Tornadoes of 2019

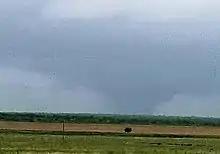
A large EF3 tornado that stuck the town of Ballinger, Texas on May 18, 2019.

In mid- to late May, the mid-level pattern across the United States was characterized by an expansive area of high pressure across the Southeast and an abnormally strong trough across the West. With warm, moist air propagating northward from the Gulf of Mexico, and several mid-level impulses intersecting this unstable airmass, conditions became ideal for sustained and significant severe weather beginning on May 17. In the 13 following days, more than 500 reports of tornadoes were received by the Storm Prediction Center, an occurrence only seen four previous times in 2003, 2004, 2008, and 2011. On May 17, multiple strong tornadoes touched down across parts of Nebraska and Kansas, though they remained in mostly rural areas. Numerous EF2 and EF3 tornadoes impacted Texas on May 18, including two EF2 tornadoes that caused significant damage in the cities of Abilene and San Angelo, and an EF3 tornado which caused major damage in Ballinger as well. In the early morning hours of May 22, an EF2 tornado severely damaged a house near Adair, Iowa, killing one person and injuring another. Later that evening, an EF3 tornado caused severe damage in Carl Junction, Missouri, while another EF3 tornado destroyed homes near Golden City, killing three people and injuring one. Just before midnight, an EF3 tornado damaged or destroyed many homes and businesses in Jefferson City, killing one person and injuring 32 others. On the night of May 25, an EF3 tornado ripped through a mobile home park and a hotel in the southern part of El Reno, Oklahoma, killing two and injuring 29 others. A large outbreak of strong to violent tornadoes impacted the Ohio Valley region on the evening of May 27, including an EF3 tornado that caused severe damage in Celina, Ohio, killing one person there and injuring eight others. Dayton, Ohio and its surrounding suburbs were hit by EF4, EF3, and EF2 tornadoes in quick succession, resulting in widespread major damage throughout the metro area, and at least 166 injuries. On May 28, a violent, rain-wrapped EF4 wedge tornado impacted the outskirts of Lawrence and Linwood, Kansas, destroying many homes and injuring 18 people. Cumulatively, a total of 400 tornadoes were confirmed through photo evidence or damage surveys. Eight tornado-related fatalities and numerous injuries occurred as a result of the outbreak sequence.